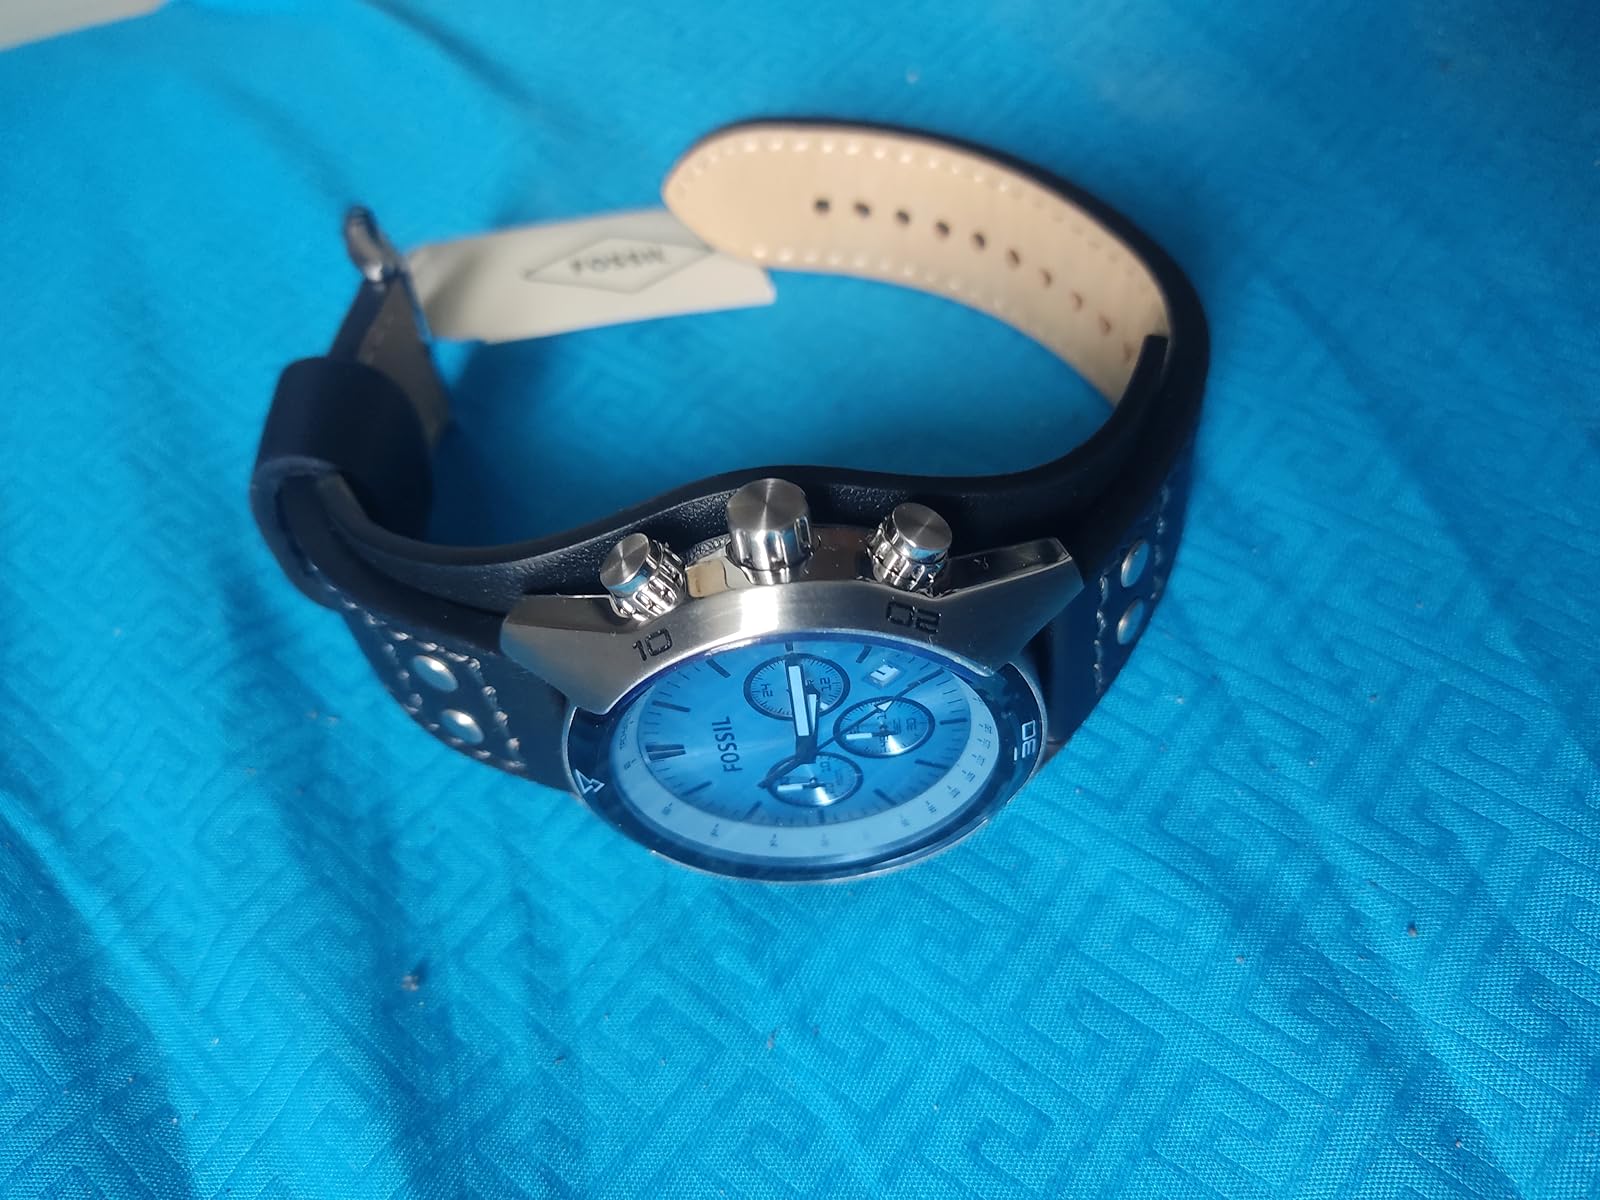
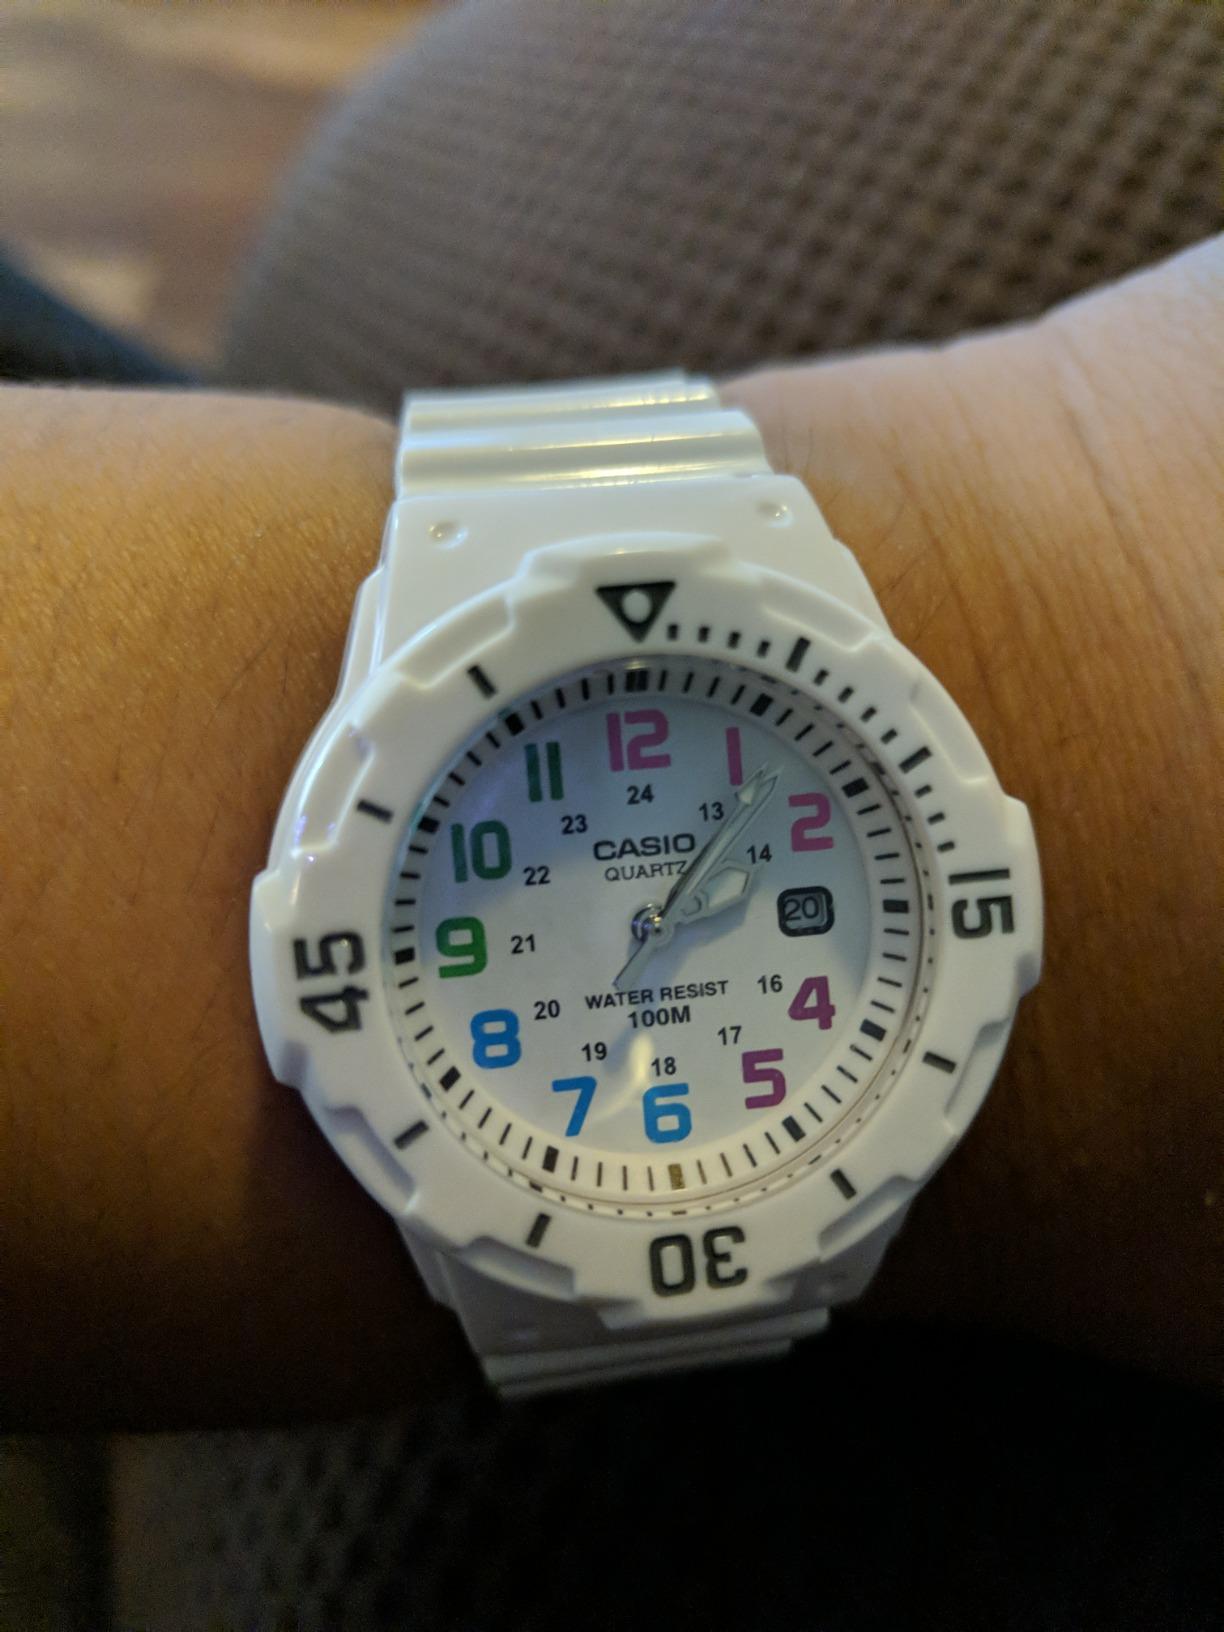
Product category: accessories_watch
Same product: no